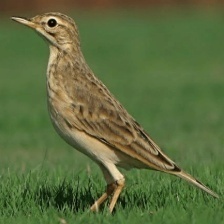
Species: LARK BUNTING
Scientific name: CALAMOSPIZA MELANOCORYS
ImageNet parent category: indigo_bunting